History of Russia

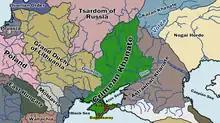
Khanates of Crimea, Astrakhan and Kazan in 1550, before the expansion of Ivan IV, which established Russian power over the entire length of the Volga.

The development of the Tsar's autocratic powers reached a peak during the reign of Ivan IV (1547–1584), known as "Ivan the Terrible". He strengthened the position of the monarch to an unprecedented degree, as he ruthlessly subordinated the nobles to his will, exiling or executing many on the slightest provocation. Nevertheless, Ivan is often seen as a farsighted statesman who reformed Russia as he promulgated a new code of laws (Sudebnik of 1550), established the first Russian feudal representative body (Zemsky Sobor), curbed the influence of the clergy, and introduced local self-management in rural regions. Tsar also created the first regular army in Russia: Streltsy.